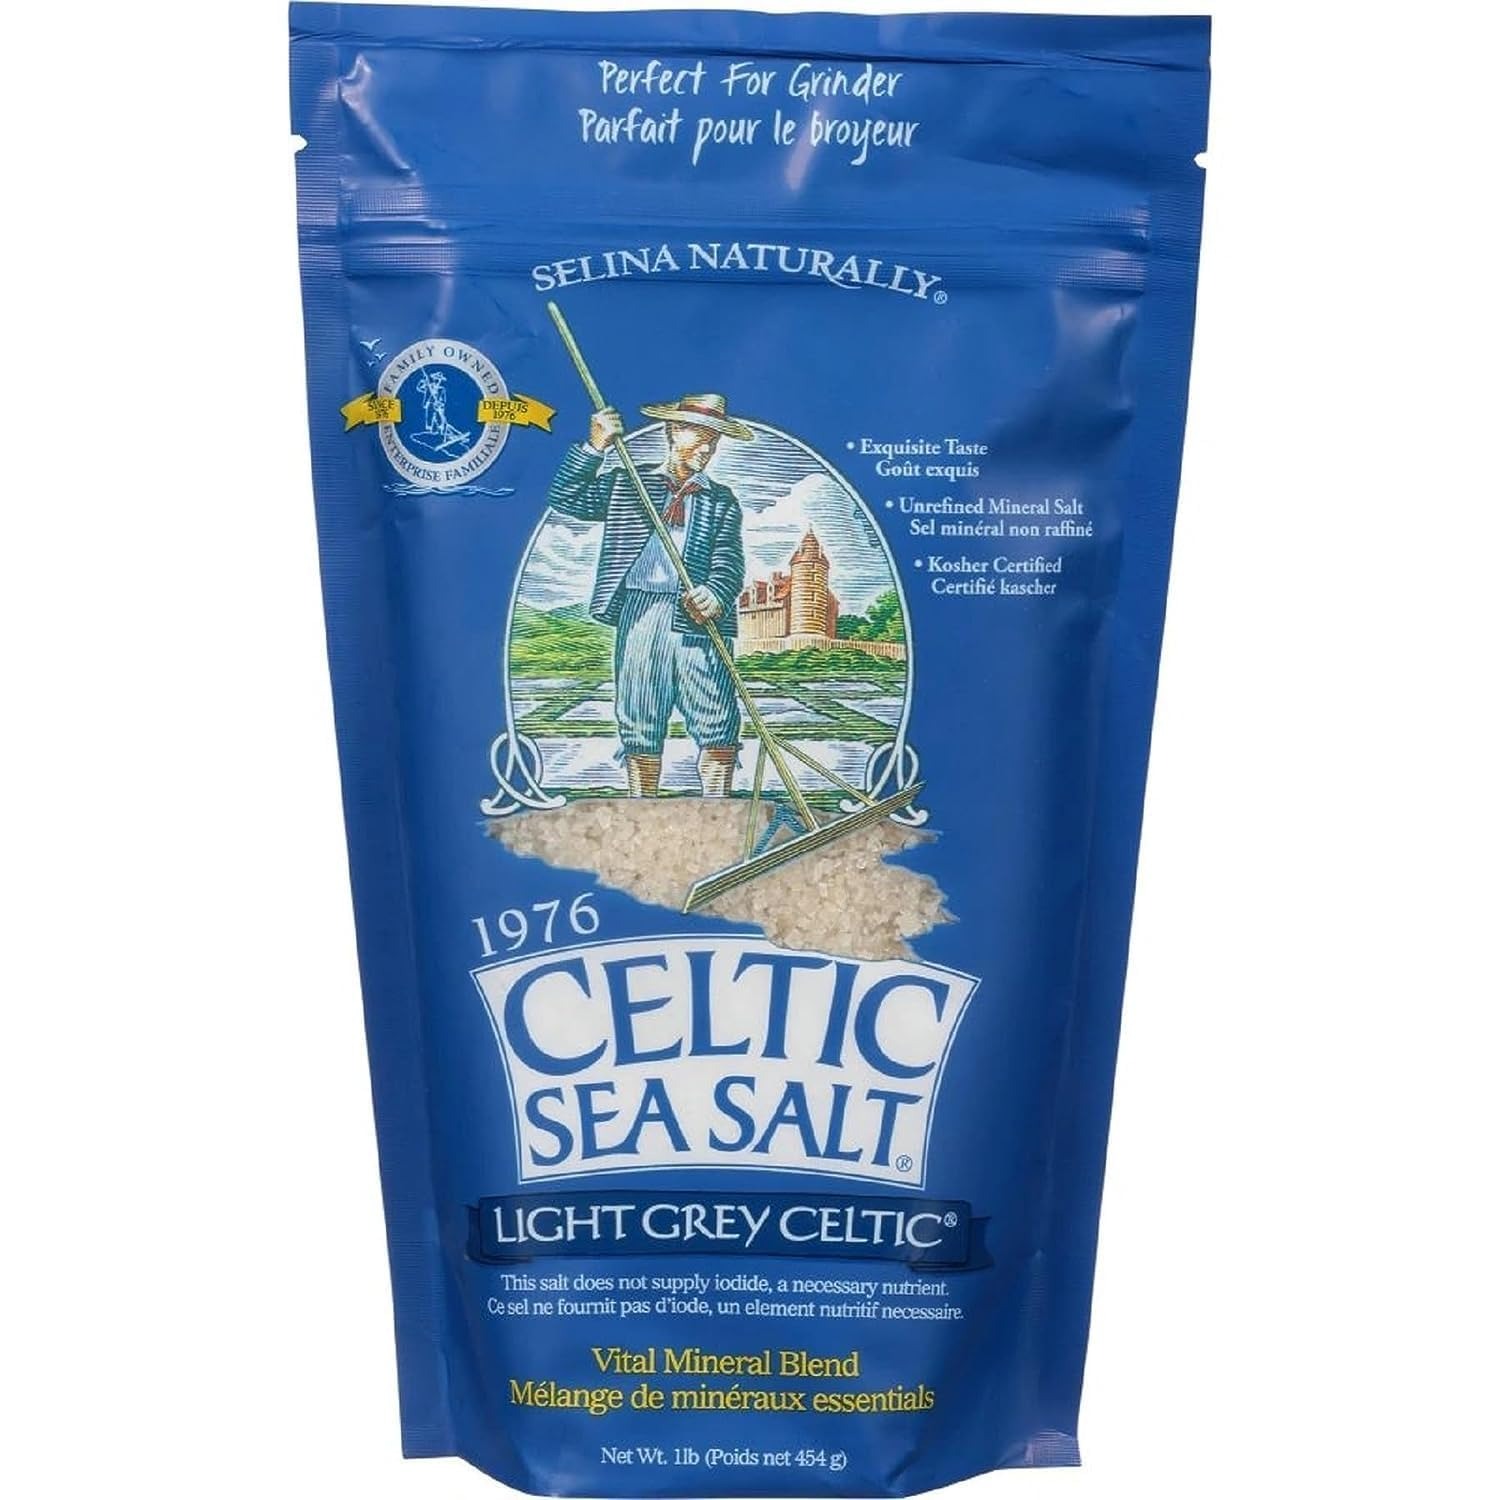
Item Name: Light Grey Celtic coarse sea salt, 1 lb. bag - Pack of 2
Bullet Point 1: Coarse Ground
Bullet Point 2: Quality Certified Exquisite Taste
Bullet Point 3: Doctor Recommended
Bullet Point 4: More Nutritious Than Table Salt
Value: 32.0
Unit: Ounce

Price: 8.805